Palaia Fokaia

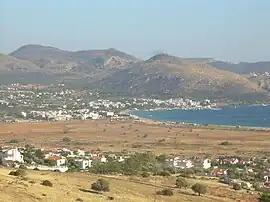
View of Palaia Fokaia

Palaia Fokaia is a former community and a seaside town in East Attica, Greece. Since the 2011 local government reform it is part of the municipality Saronikos, of which it is a municipal unit. The municipal unit has an area of 22.944 km. Its population was 3,025 at the 2021 census.